Sanisera

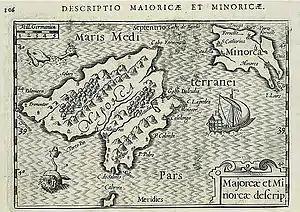
Mapa of Petrus Bertius (1602) which shows the Balearic Islands, including places names like Zenega at the north of Menorca

Apart from cartographical records, with entries for place names that appear in many different maps, it is a very different source which has helped researchers trying to identify the location of the ruins of the ancient Sanisera with the port of Sanitja. Since neither the mention of the city by Pliny nor the maps show or indicate whereabouts exactly in the island of Menorca it was located, the writings of some authors and explorers from the 18th century onwards have been able to shed light on its location. In this way, some writers while describing the area surrounding the port of Sanitja, have pointed out the existence of pottery fragments and other objects scattered on the surface, as well as some structures belonging to old buildings.